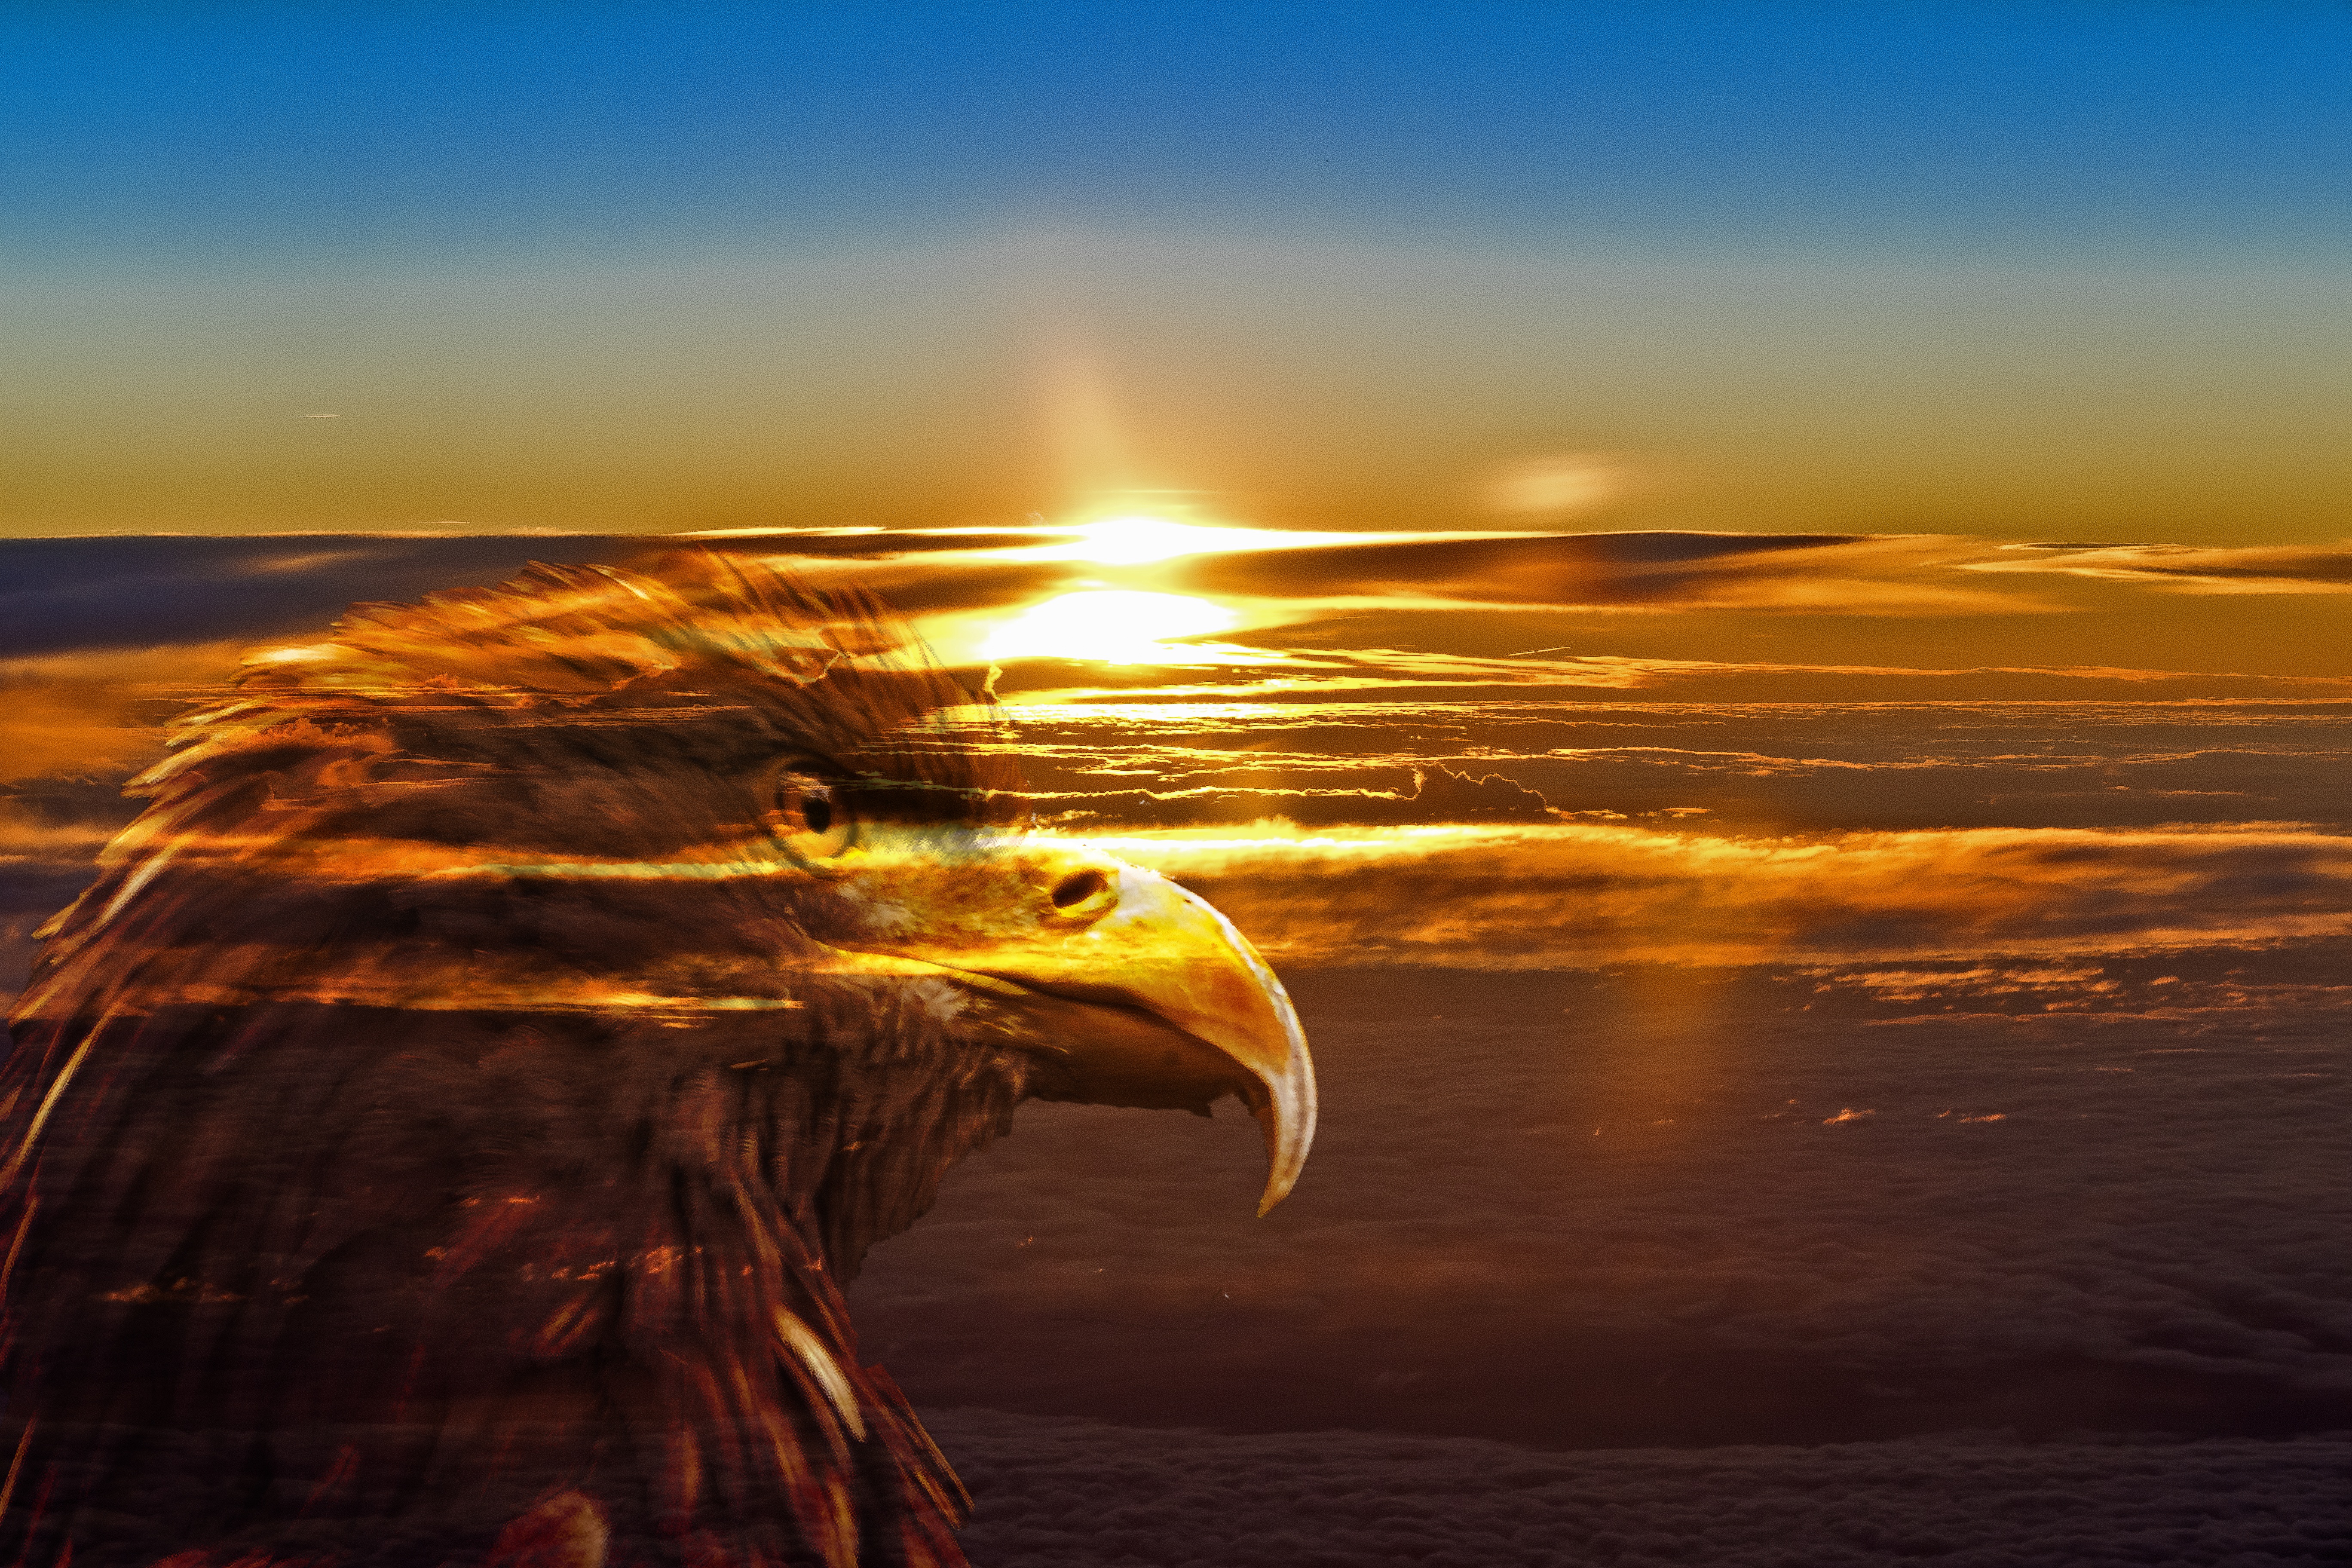
sea, coast, ocean, horizon, bird, sunrise, sunset, sunlight, morning, shore, wave, dawn, dusk, evening, reflection, new day, adler, we make it, natural environment